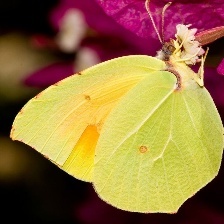
Species: CLEOPATRA
Butterfly family (ImageNet category): sulphur_butterfly